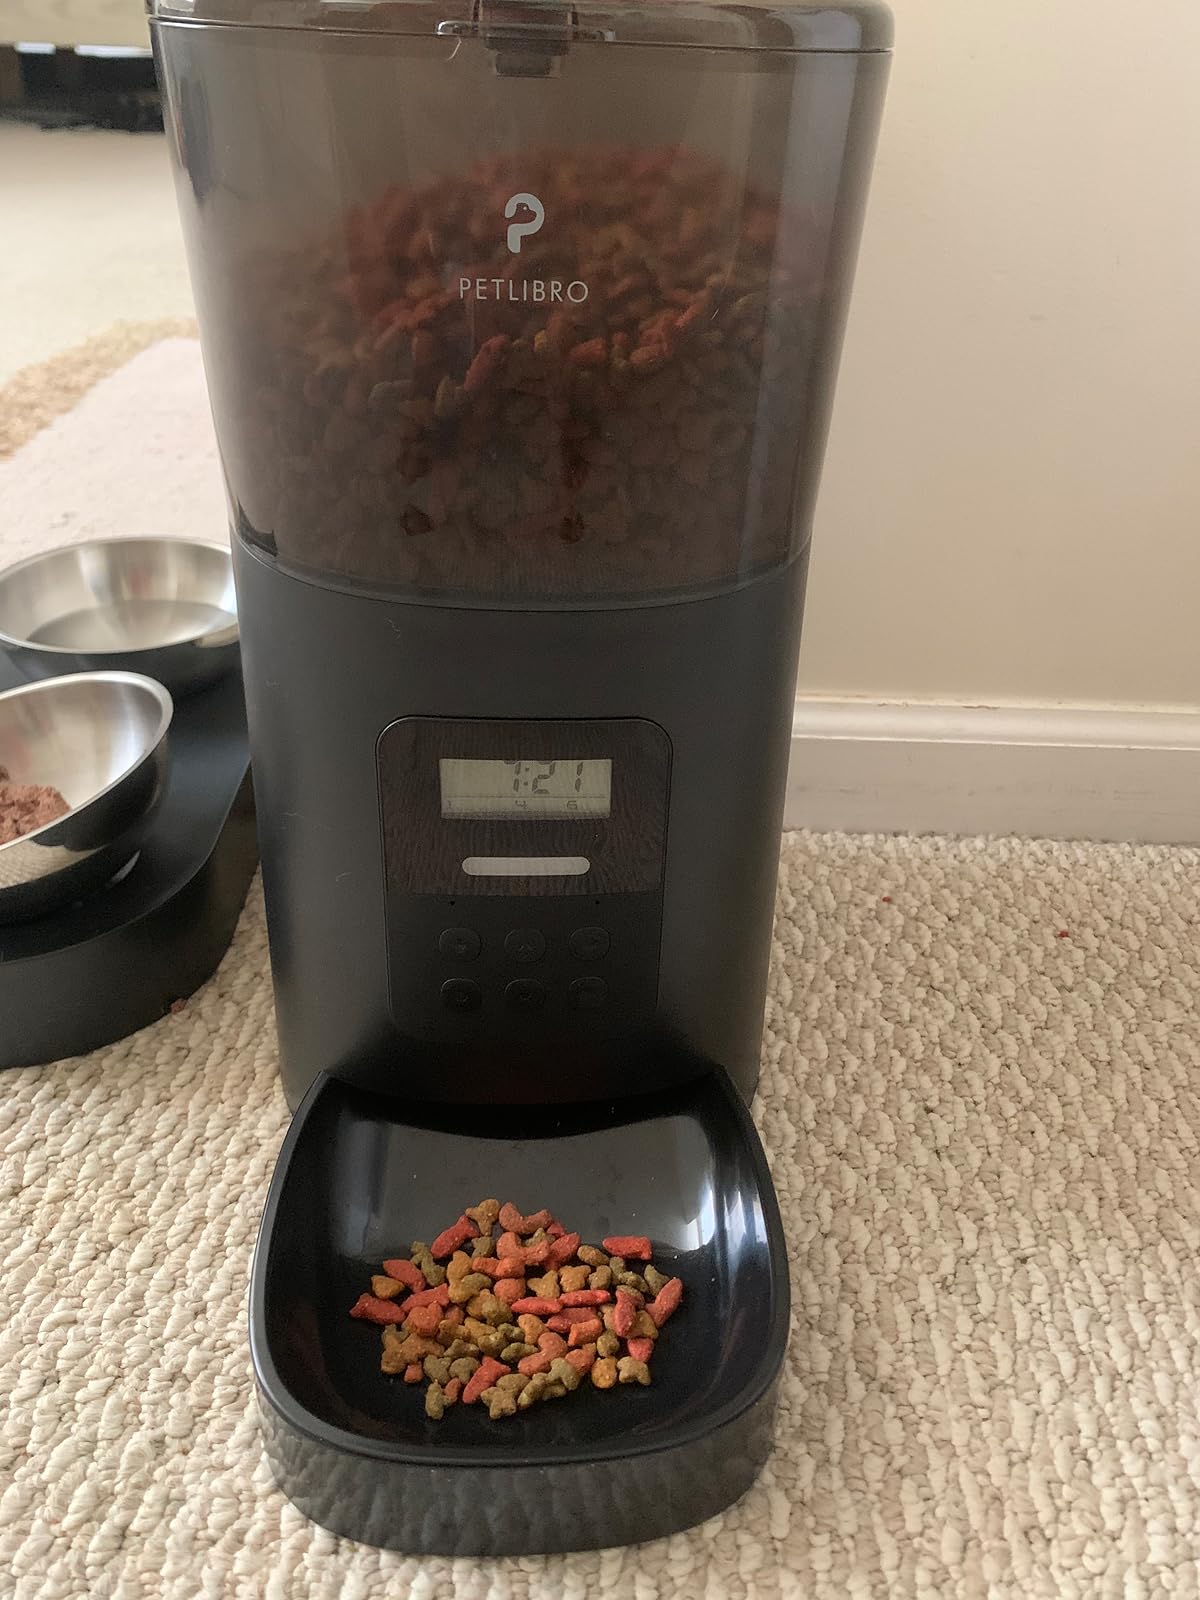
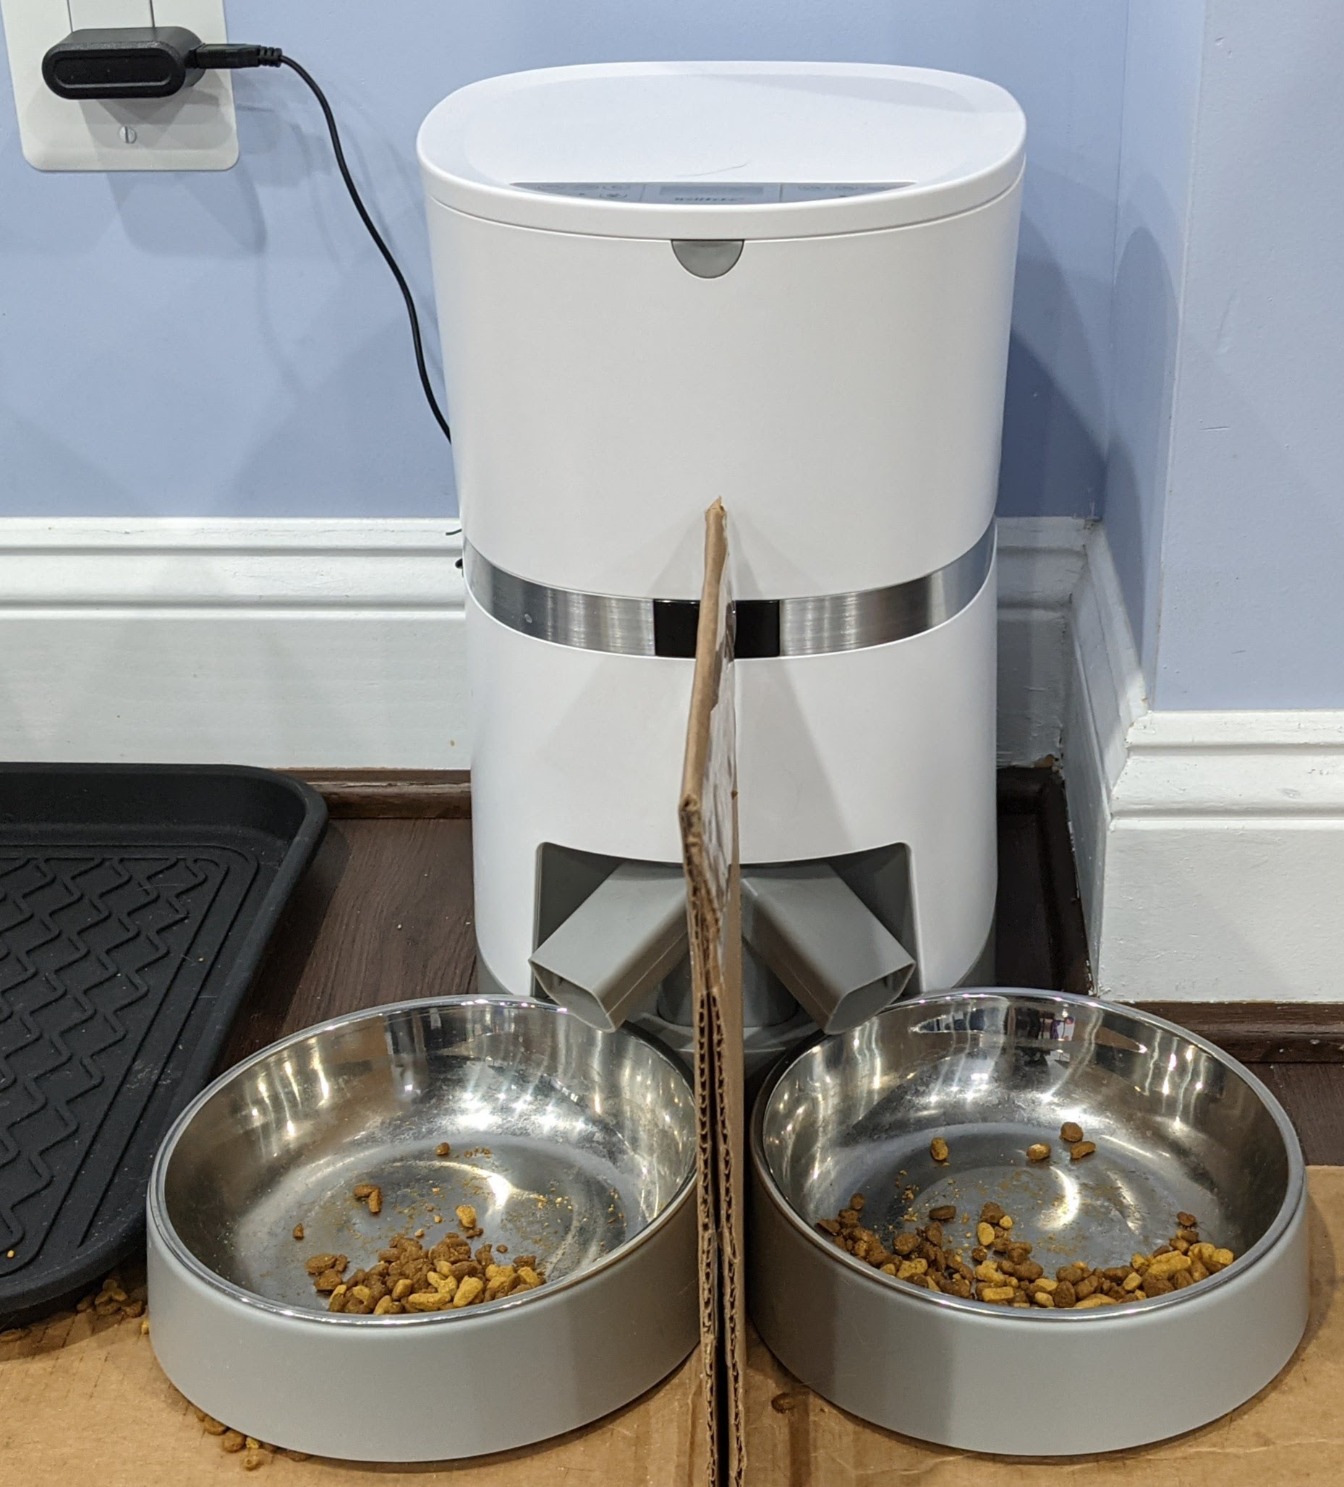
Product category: items_feeder
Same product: no